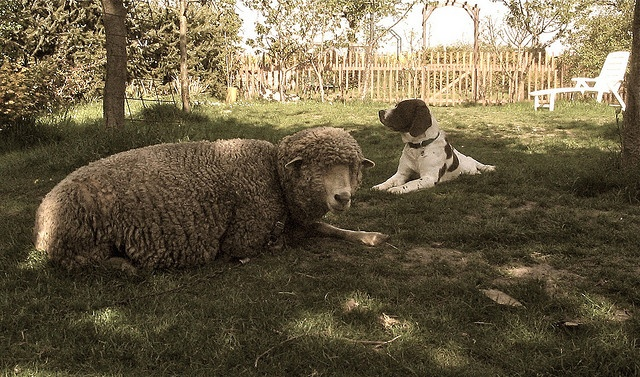
A dog laying in the grass next to a sheep.
A grass yard that has a large sheep laying down on the grass next to a dog.
A sheep and a dog laying in a backyard together.
A wooly sheep and a dog laying in a grass lawn.
A sheep lies in the shade with a dog in a yard